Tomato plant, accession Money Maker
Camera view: tilt-top (135 deg); turntable rotation: 240 degrees
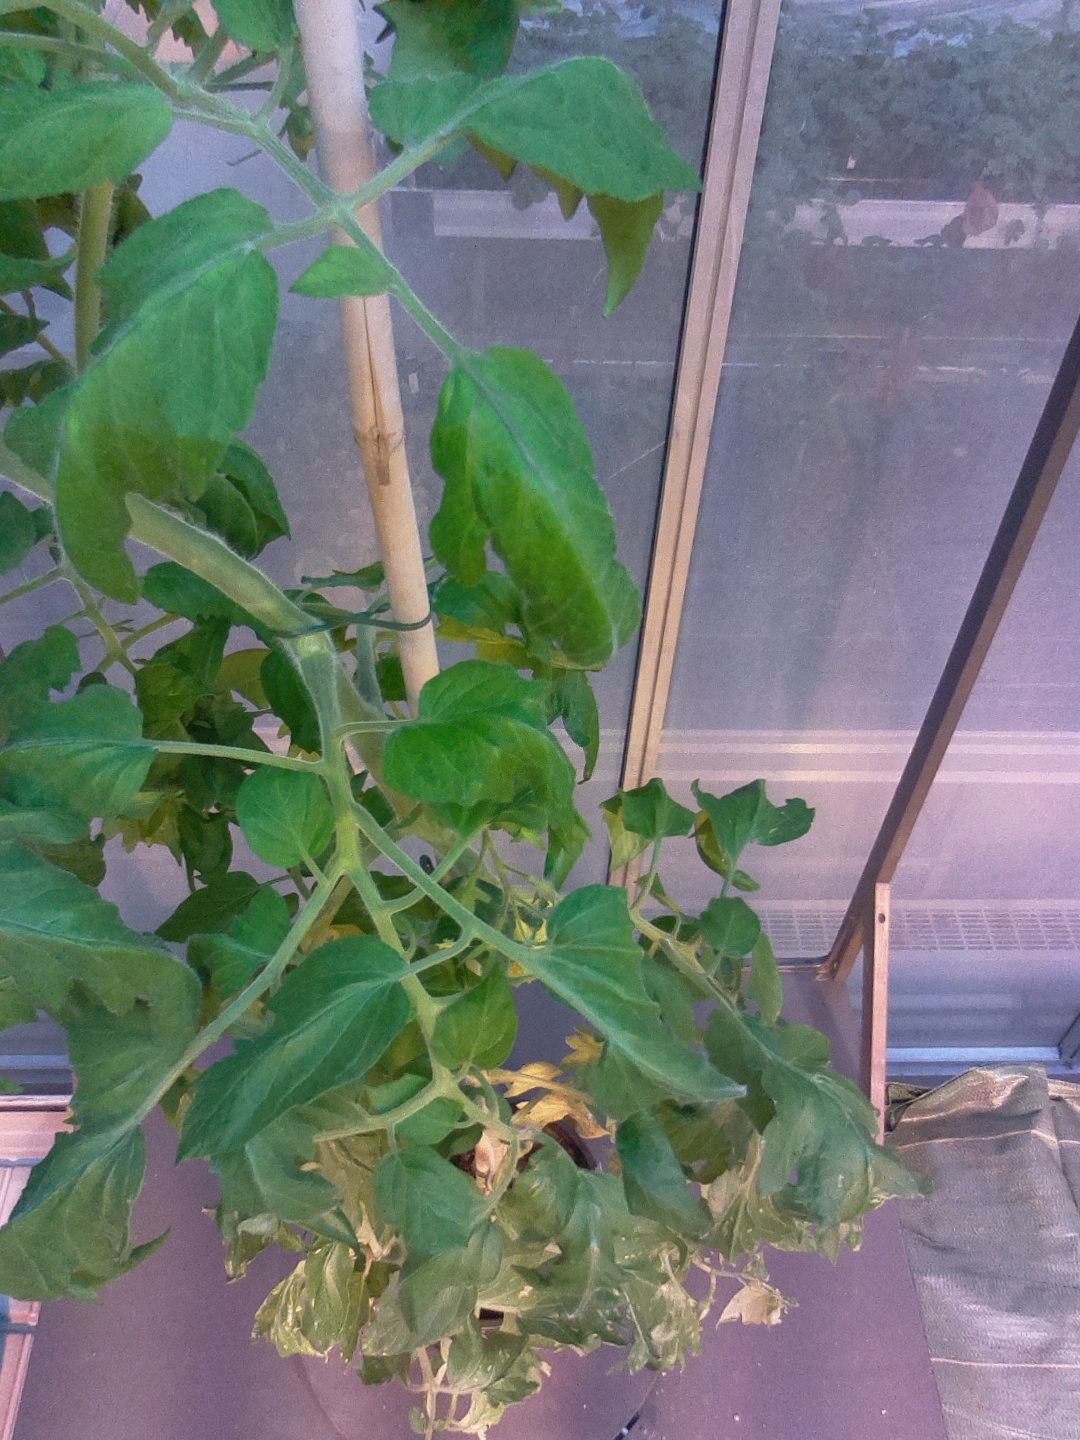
BBCH growth stage 71: 10%-20% of final fruit size